Eden Festival

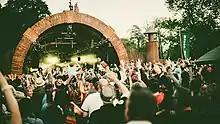
Great Mountain Stage

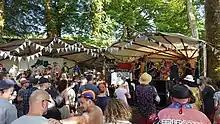
Cycle Powered Reggae Stage in the Boardwalk Arena

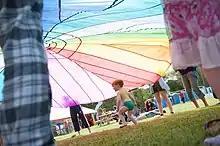
The festival has a large kids area and has a large family attendance

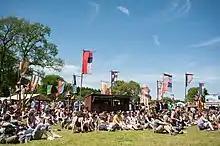
chilling at the main stage

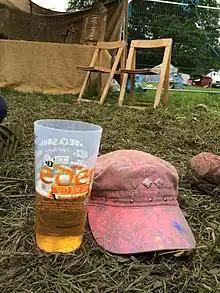
Hat after a paint fight at Eden Festival in 2014 and a pint of cider in a reusable pint glass.

Eden began as an area of the Wickerman Festival in 2002, before becoming its own festival in 2009. This first festival was held in the Forest of Ae between 4 and 6 September, and was headlined by The Levellers.